Ystalyfera

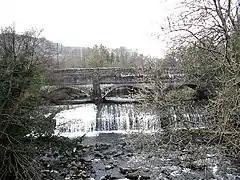
Swansea Canal Aqueduct at Ystalyfera

Ystalyfera is a former industrial village and community in the upper Swansea Valley, on the River Tawe, about northeast of Swansea. It is an electoral ward and a community in the unitary authority of Neath Port Talbot, Wales, comprising a resident population of just over 3,000 people, approximately 60% of whom speak Welsh.